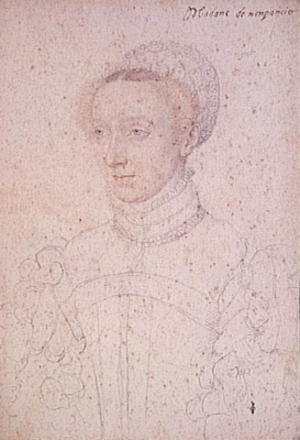
Jacqueline de Longwy
La dame du Palais occupe le troisième rang après la dame d’atours à la cour française.
Cet article dresse la liste des comtesses puis duchesses de Montpensier, de plein droit ou par mariage.
Jacqueline de Longwy, comtesse de Bar-sur-Seine, née avant 1520 et morte le 28 août 1561, est une aristocrate française.